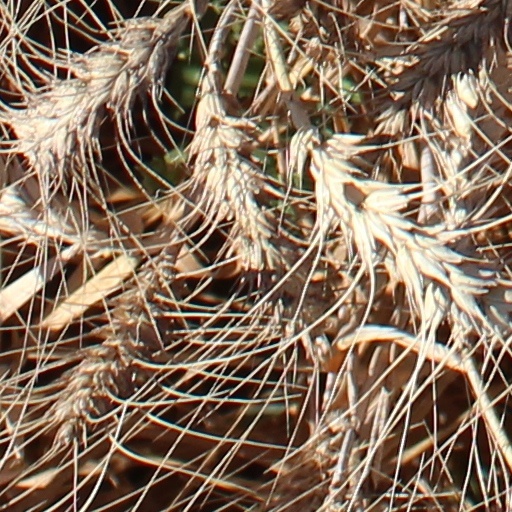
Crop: wheat